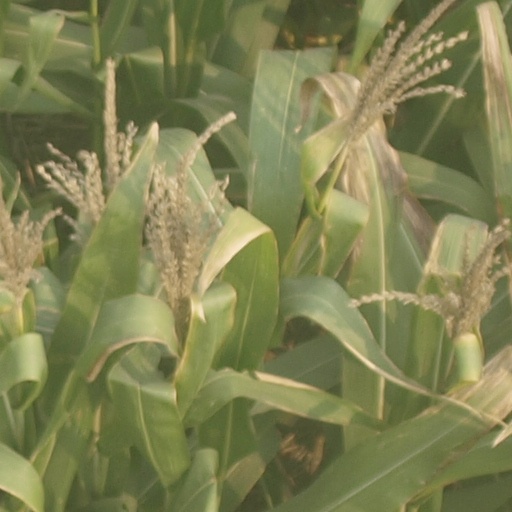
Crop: maize; corn